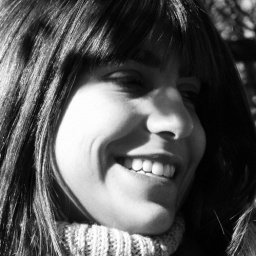
"We'll take ourselves out in the street and wear the blood in our cheeks. Like red roses."